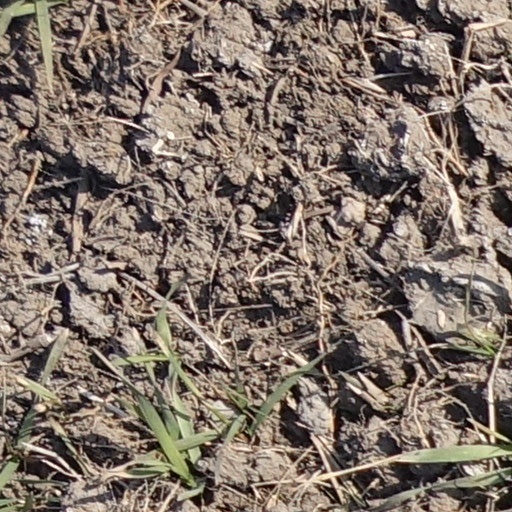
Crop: wheat